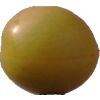
Label: cherry_wax